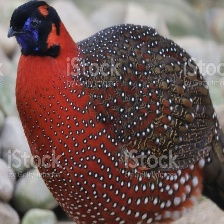
Species: SATYR TRAGOPAN
Scientific name: TRAGOPAN SATYRA